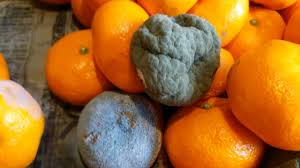
Waste category: biological